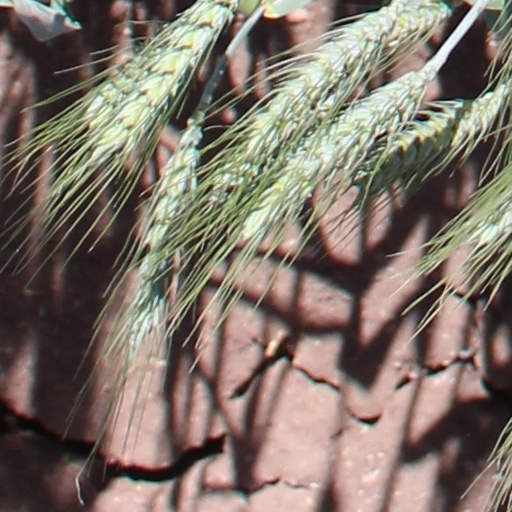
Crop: wheat